Pehrspace

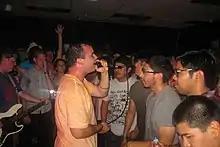
Future Islands performing at Pehrspace, September 5, 2011.

Bands like HEALTH and No Age performed here.